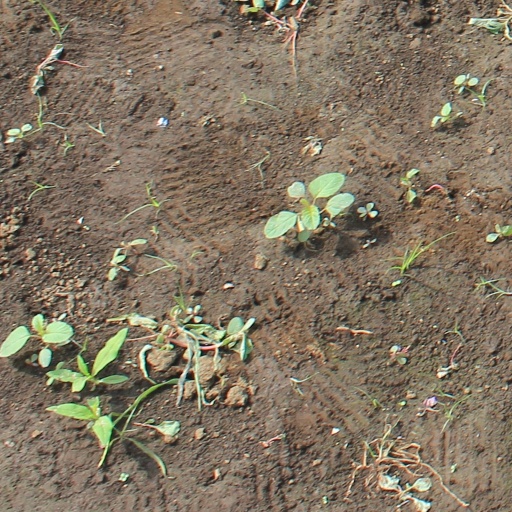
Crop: soybean